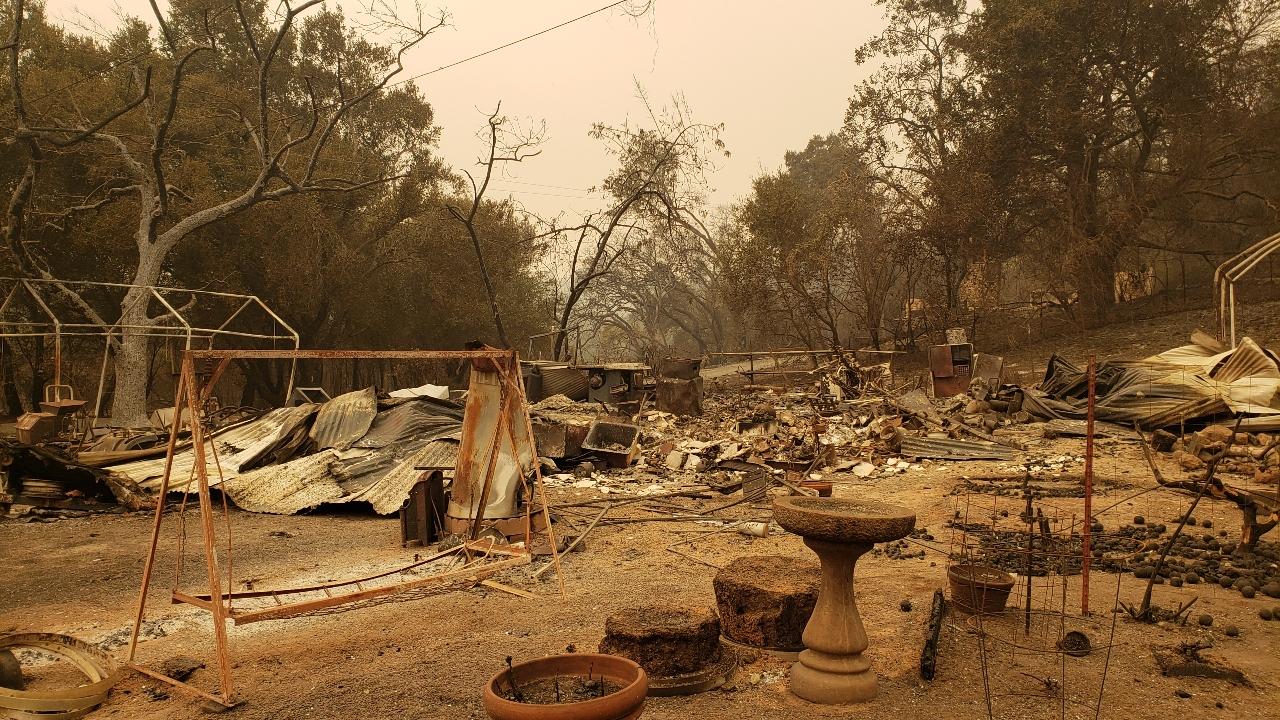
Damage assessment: destroyed